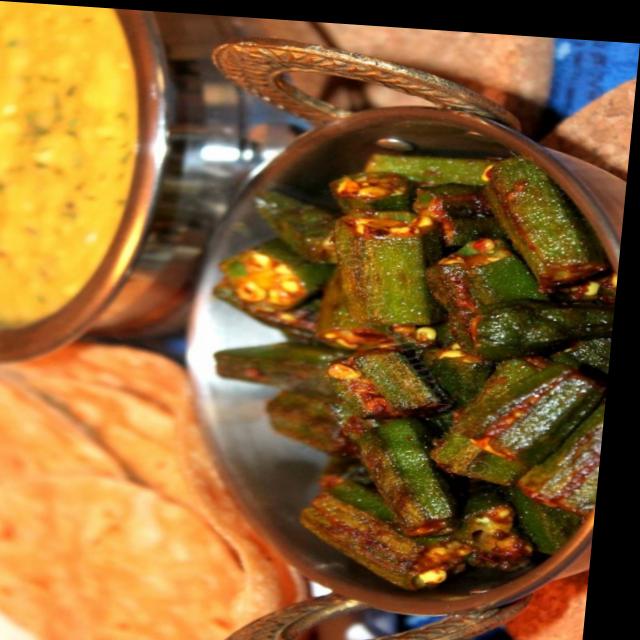
Dish: bhindi_masala